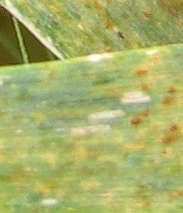
Label: Wheat___Brown_Rust